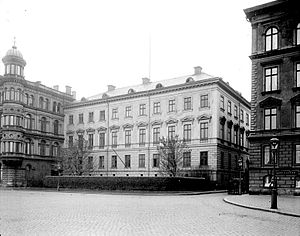
Norges statsministre i Stockholm
Det norske ministerhotel i Stockholm.
Norges statsministre i Stockholm var frem til 1873 de ledende ministre i den norske regering. Efter 1873 blev de underlagt Norges statsministre i Kristiania. Stillingen ophørte efter unionsopløsningen i 1905.